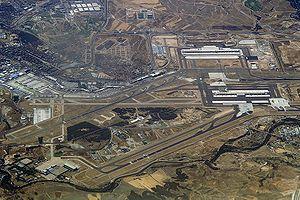
L'aéroport Adolfo Suárez Madrid-Barajas est le plus important d'Espagne et dessert la ville de Madrid. En 2013, il est classé 29ᵉ aéroport mondial et 5ᵉ en Europe. Il est situé à 13 km au nord-est du centre de Madrid et compte quatre terminaux. L'aéroport est géré par Aeropuertos Españoles y Navegación Aérea. Son nom est celui de Barajas, un des vingt-et-un districts de Madrid. La majeure partie des emprises de l’aéroport occupe approximativement la moitié nord-est de ce district, dans les quartiers de Aeroporto et Timón. L'aéroport est desservi par des stations de métro, et une ligne ferroviaire.